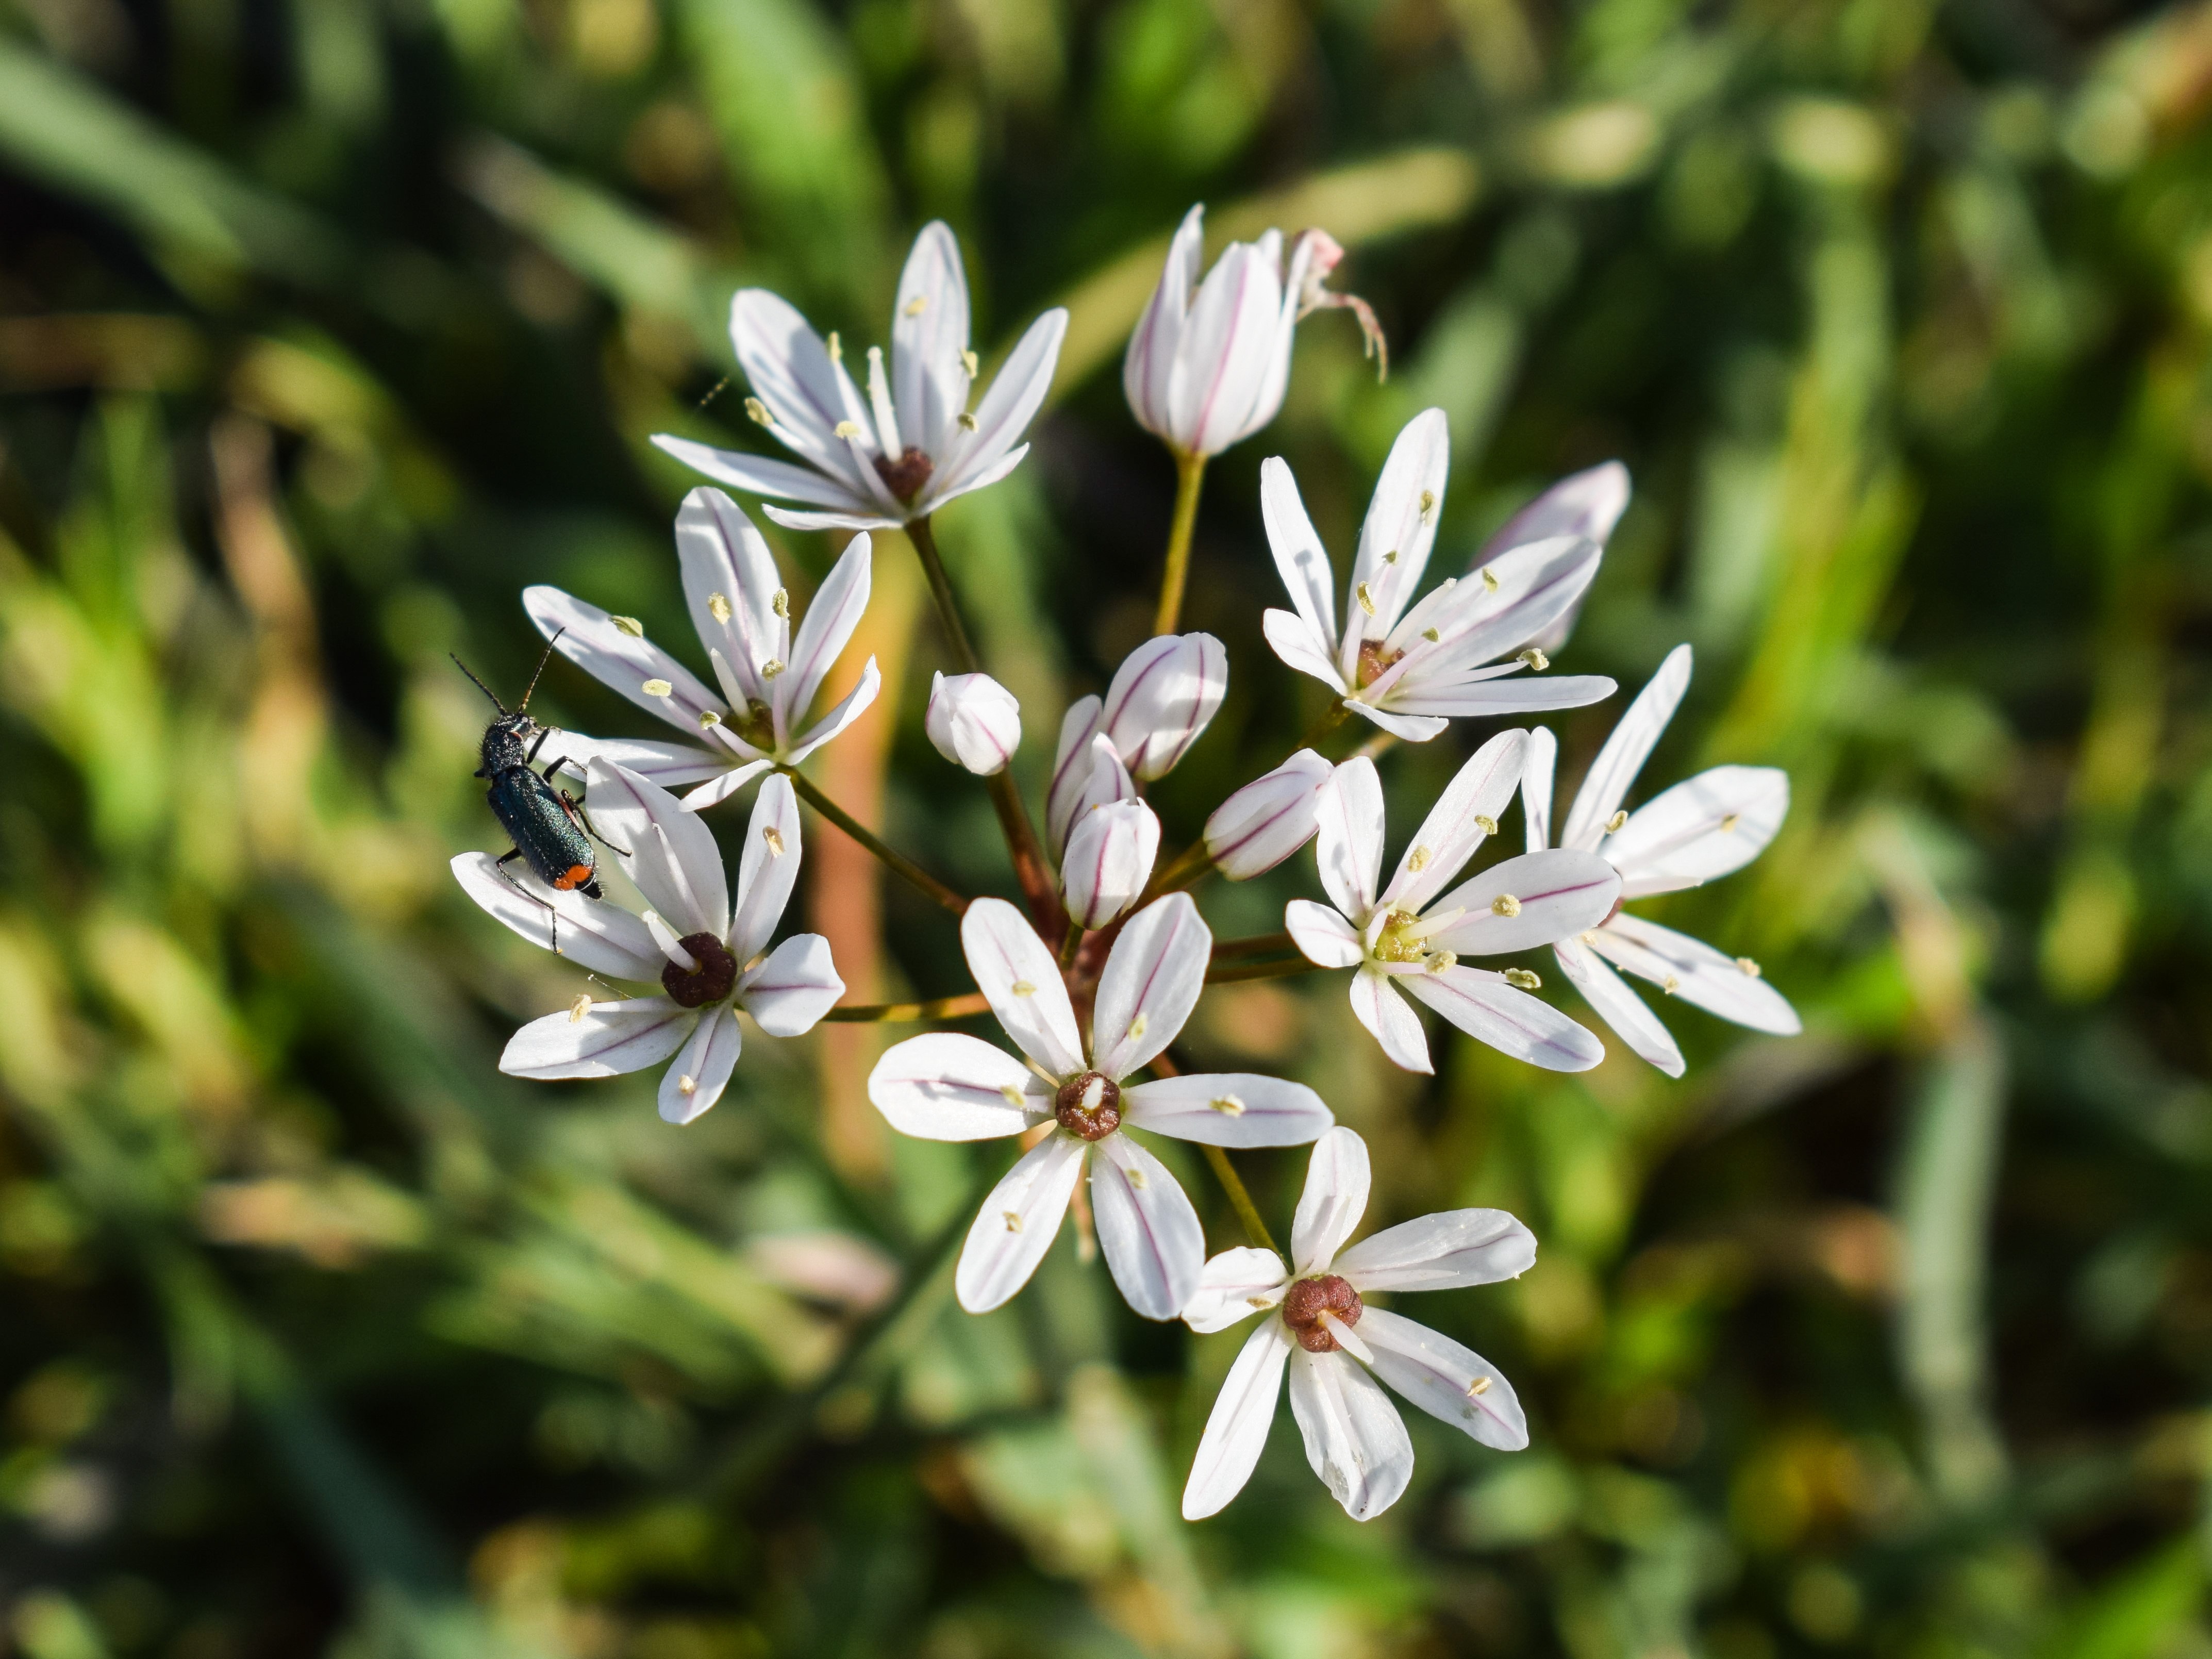
nature, blossom, plant, white, flower, bloom, food, spring, herb, produce, vegetable, botany, blooming, flora, wildflower, springtime, blossoming, cyprus, macro photography, inflorescence, flowering plant, daisy family, land plant, branched asphodel, centaurium